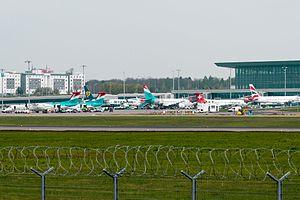
L'aéroport de Luxembourg-Findel, parfois simplement appelé le Findel, est un aéroport du Luxembourg, situé à quelques kilomètres au nord-est de la ville de Luxembourg dans la localité de Findel à Sandweiler, d'où son nom.